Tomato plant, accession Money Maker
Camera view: horizontal (90 deg, fisheye); turntable rotation: 90 degrees
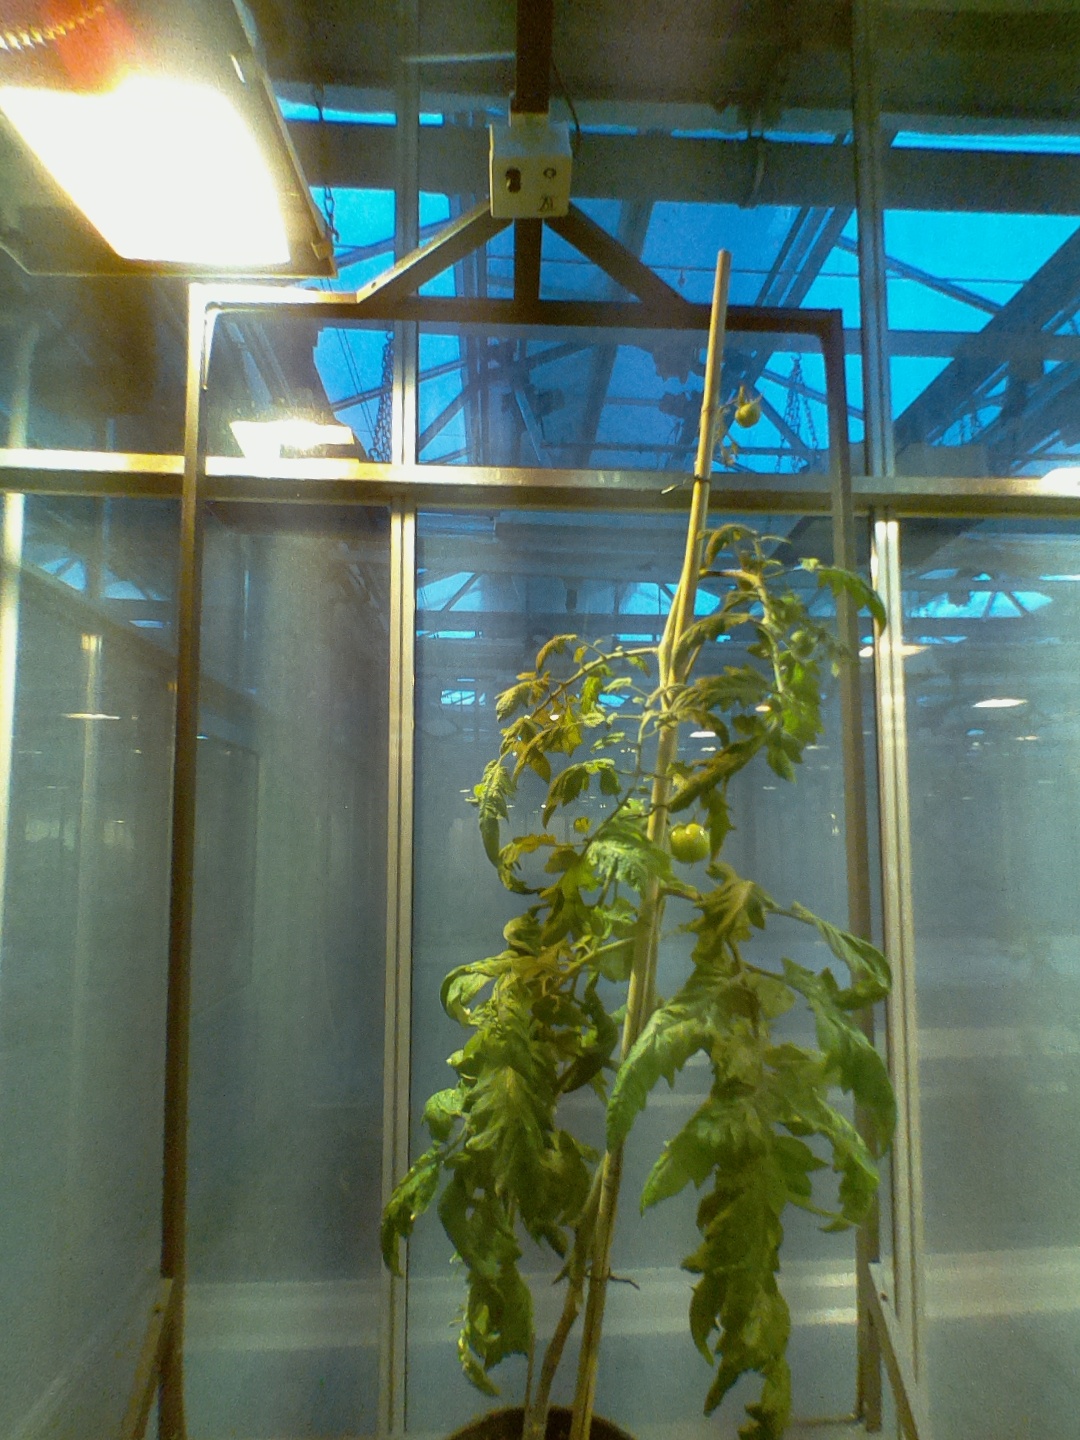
BBCH growth stage 78: 80% -90% of final fruit size